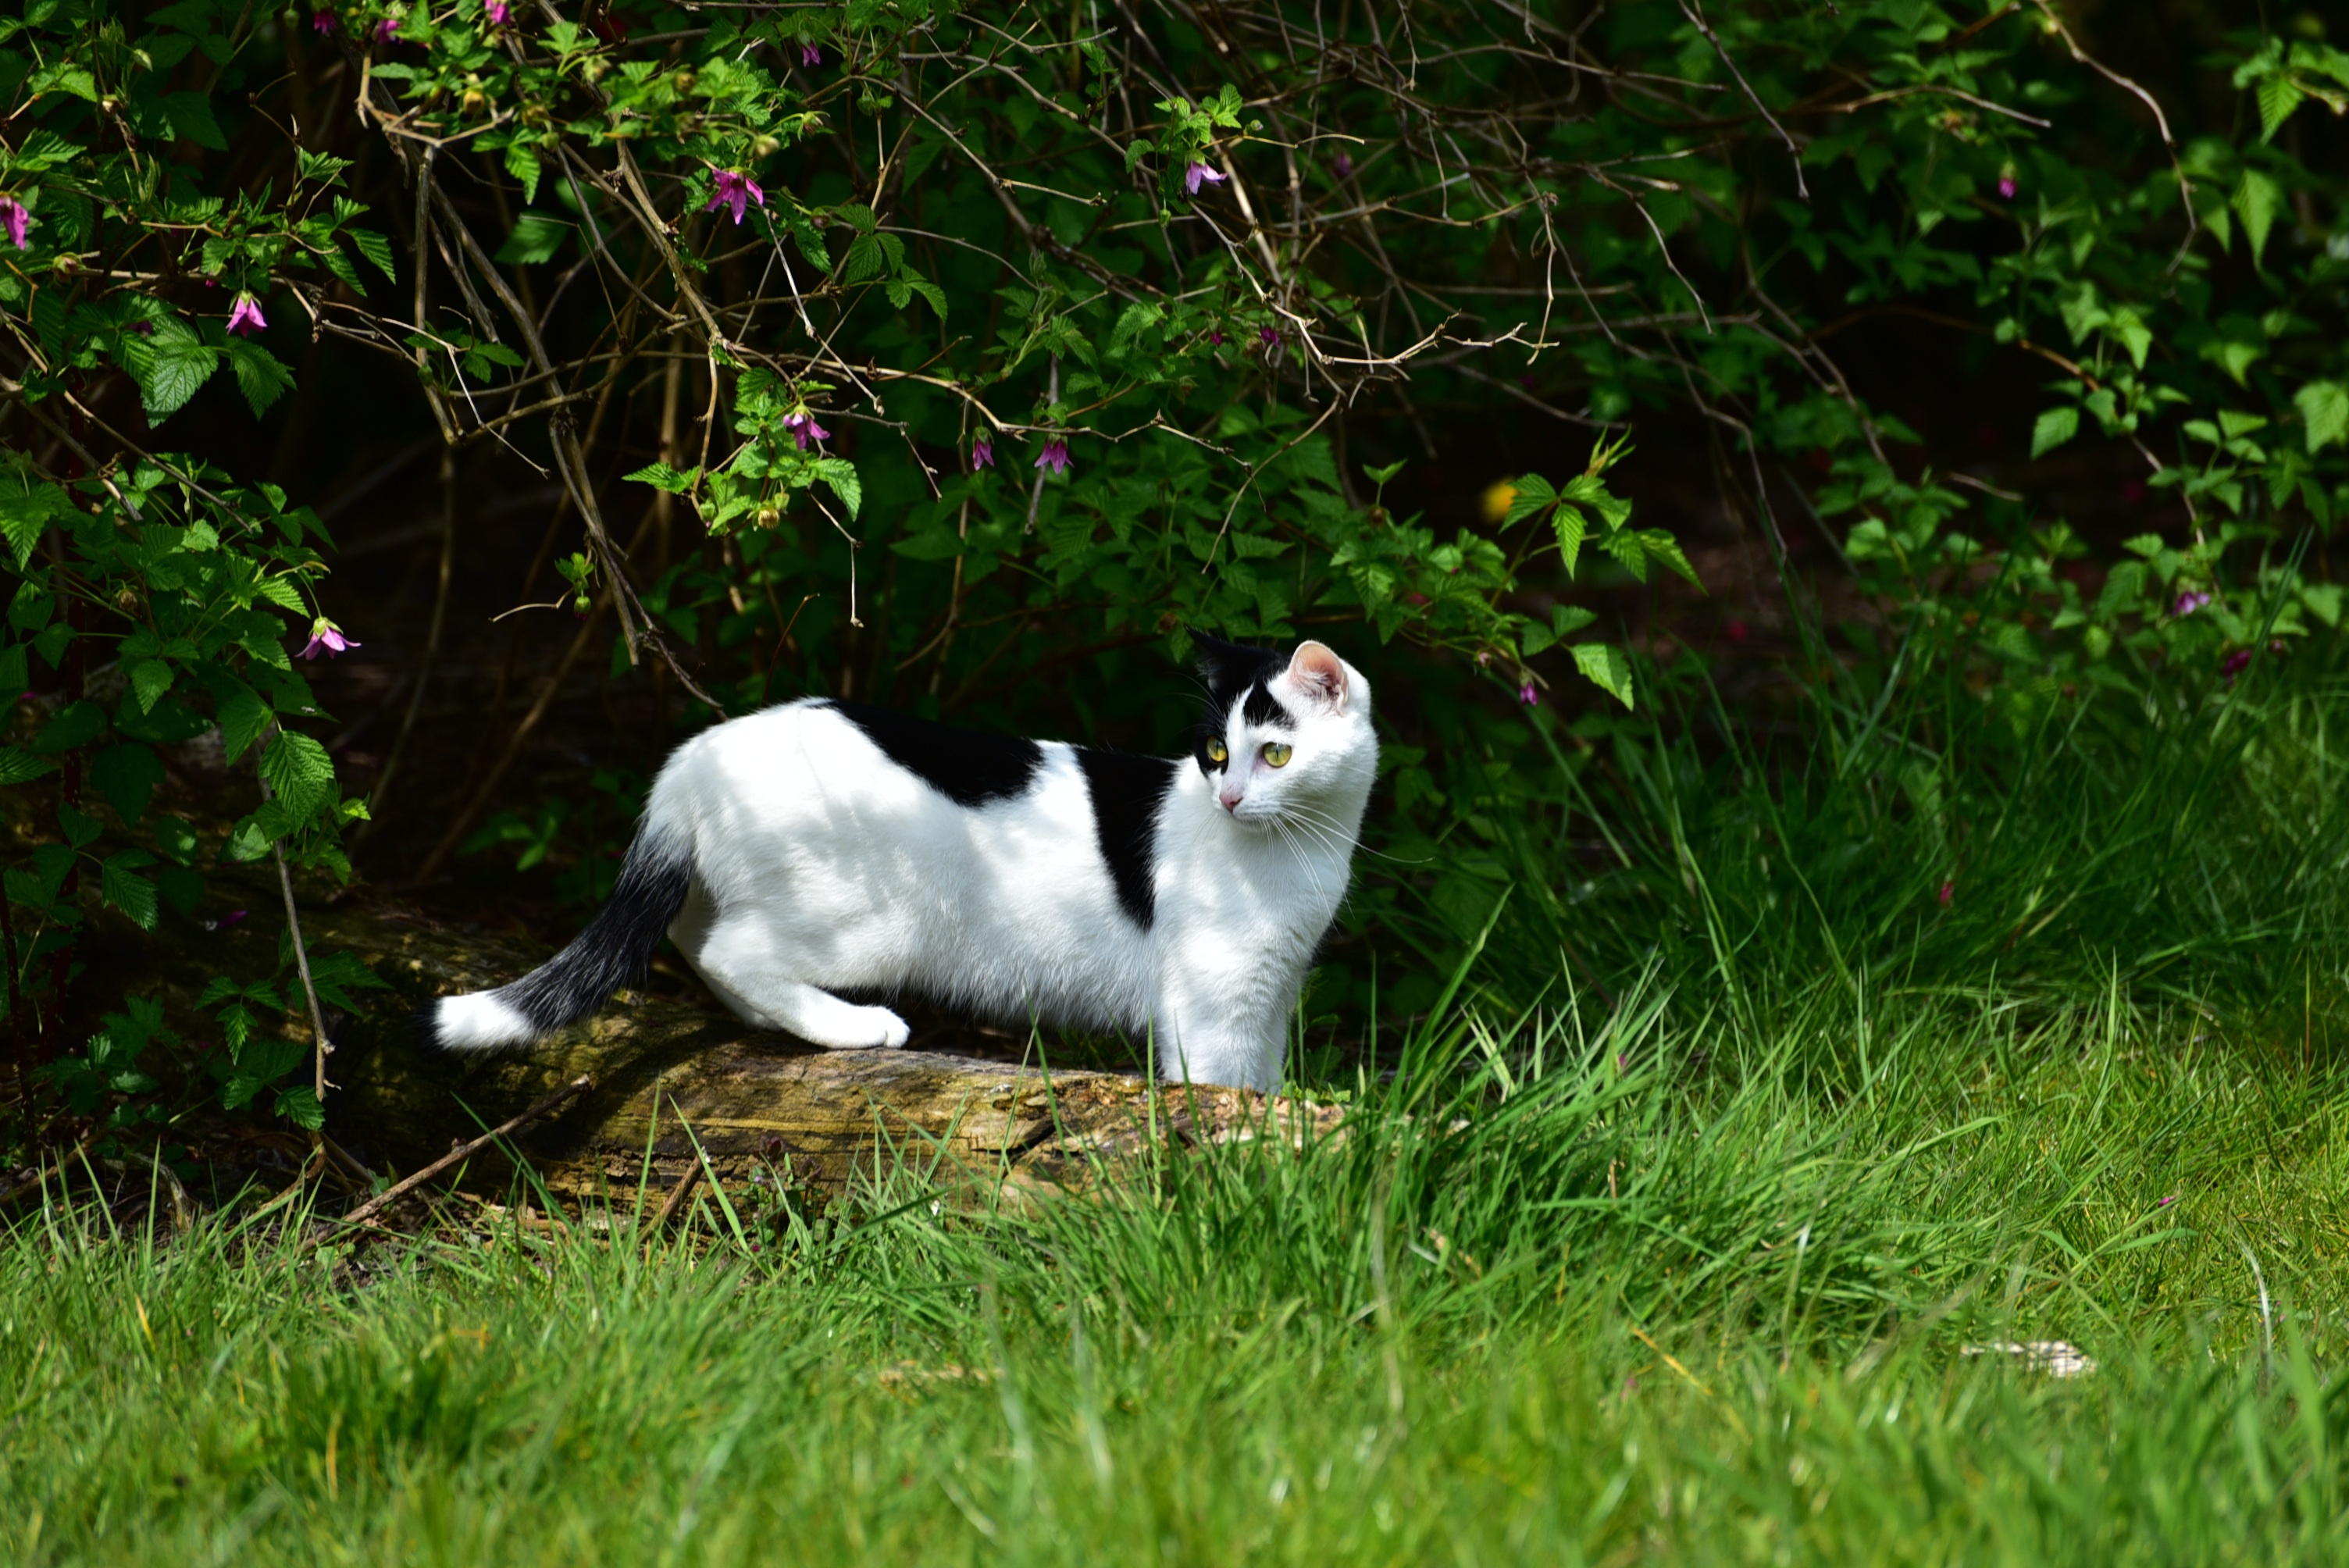
grass, lawn, sweet, animal, pet, green, kitten, cat, mammal, fauna, black white, playful, adidas, vertebrate, cheeky, mieze, attention, domestic cat, small to medium sized cats, cat like mammal